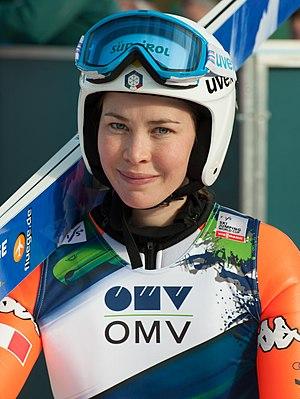
Elena Runggaldier, née le 10 juillet 1990 à Bolzano, est une sauteuse à ski italienne ; son club est le « G.S. Fiamme Gialle ». Elle fait partie des sauteuses les plus titrées du monde, en ayant remporté le bronze en 2006, l'argent en 2008, puis l'or en 2010 aux championnats du monde junior, et la médaille d'argent du championnat du monde d'Oslo en 2011, qui est la toute première médaille mondiale du saut à ski italien.